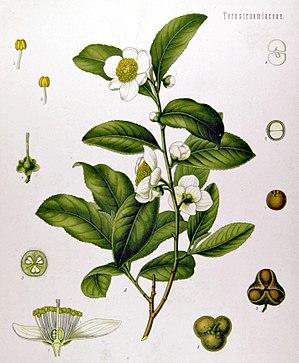
Le théier, appelé parfois simplement thé, est une espèce d’arbustes de la famille des Théacées. Il est originaire d'Extrême-Orient. Il est largement cultivé pour ses feuilles qui une fois séchées et plus ou moins oxydées, servent à la préparation d’une infusion : le thé. C'est une espèce voisine des camélias horticoles. Son nom binomial Camellia sinensis signifie mot pour mot « camélia chinois ».
La Grande course du thé de 1866 est une compétition non officielle entre les plus rapides voiliers des compagnies d'armement britanniques commerçant avec la Chine pour débarquer la première récolte de thé de la saison à Londres en 1866.